My Dear Kuttichathan

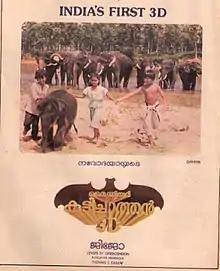
Promotional poster

My Dear Kuttichathan is a 1984 Indian Malayalam-language children's fantasy film directed by Jijo Punnoose and produced by his father Navodaya Appachan under Navodaya Studio. It was the first Indian film to be filmed in 3D format. With screenplay by Raghunath Paleri, the story revolves around a mystical indigenous goblin called "Kuttichathan" who is under the spell of an evil sorcerer, however it gets released by three children and then befriends them. The film's soundtrack was composed by Ilaiyaraaja, with cinematography and editing by Ashok Kumar and T. R. Shekhar, respectively. It was the debut film of actors Jagadish and Zainuddin.